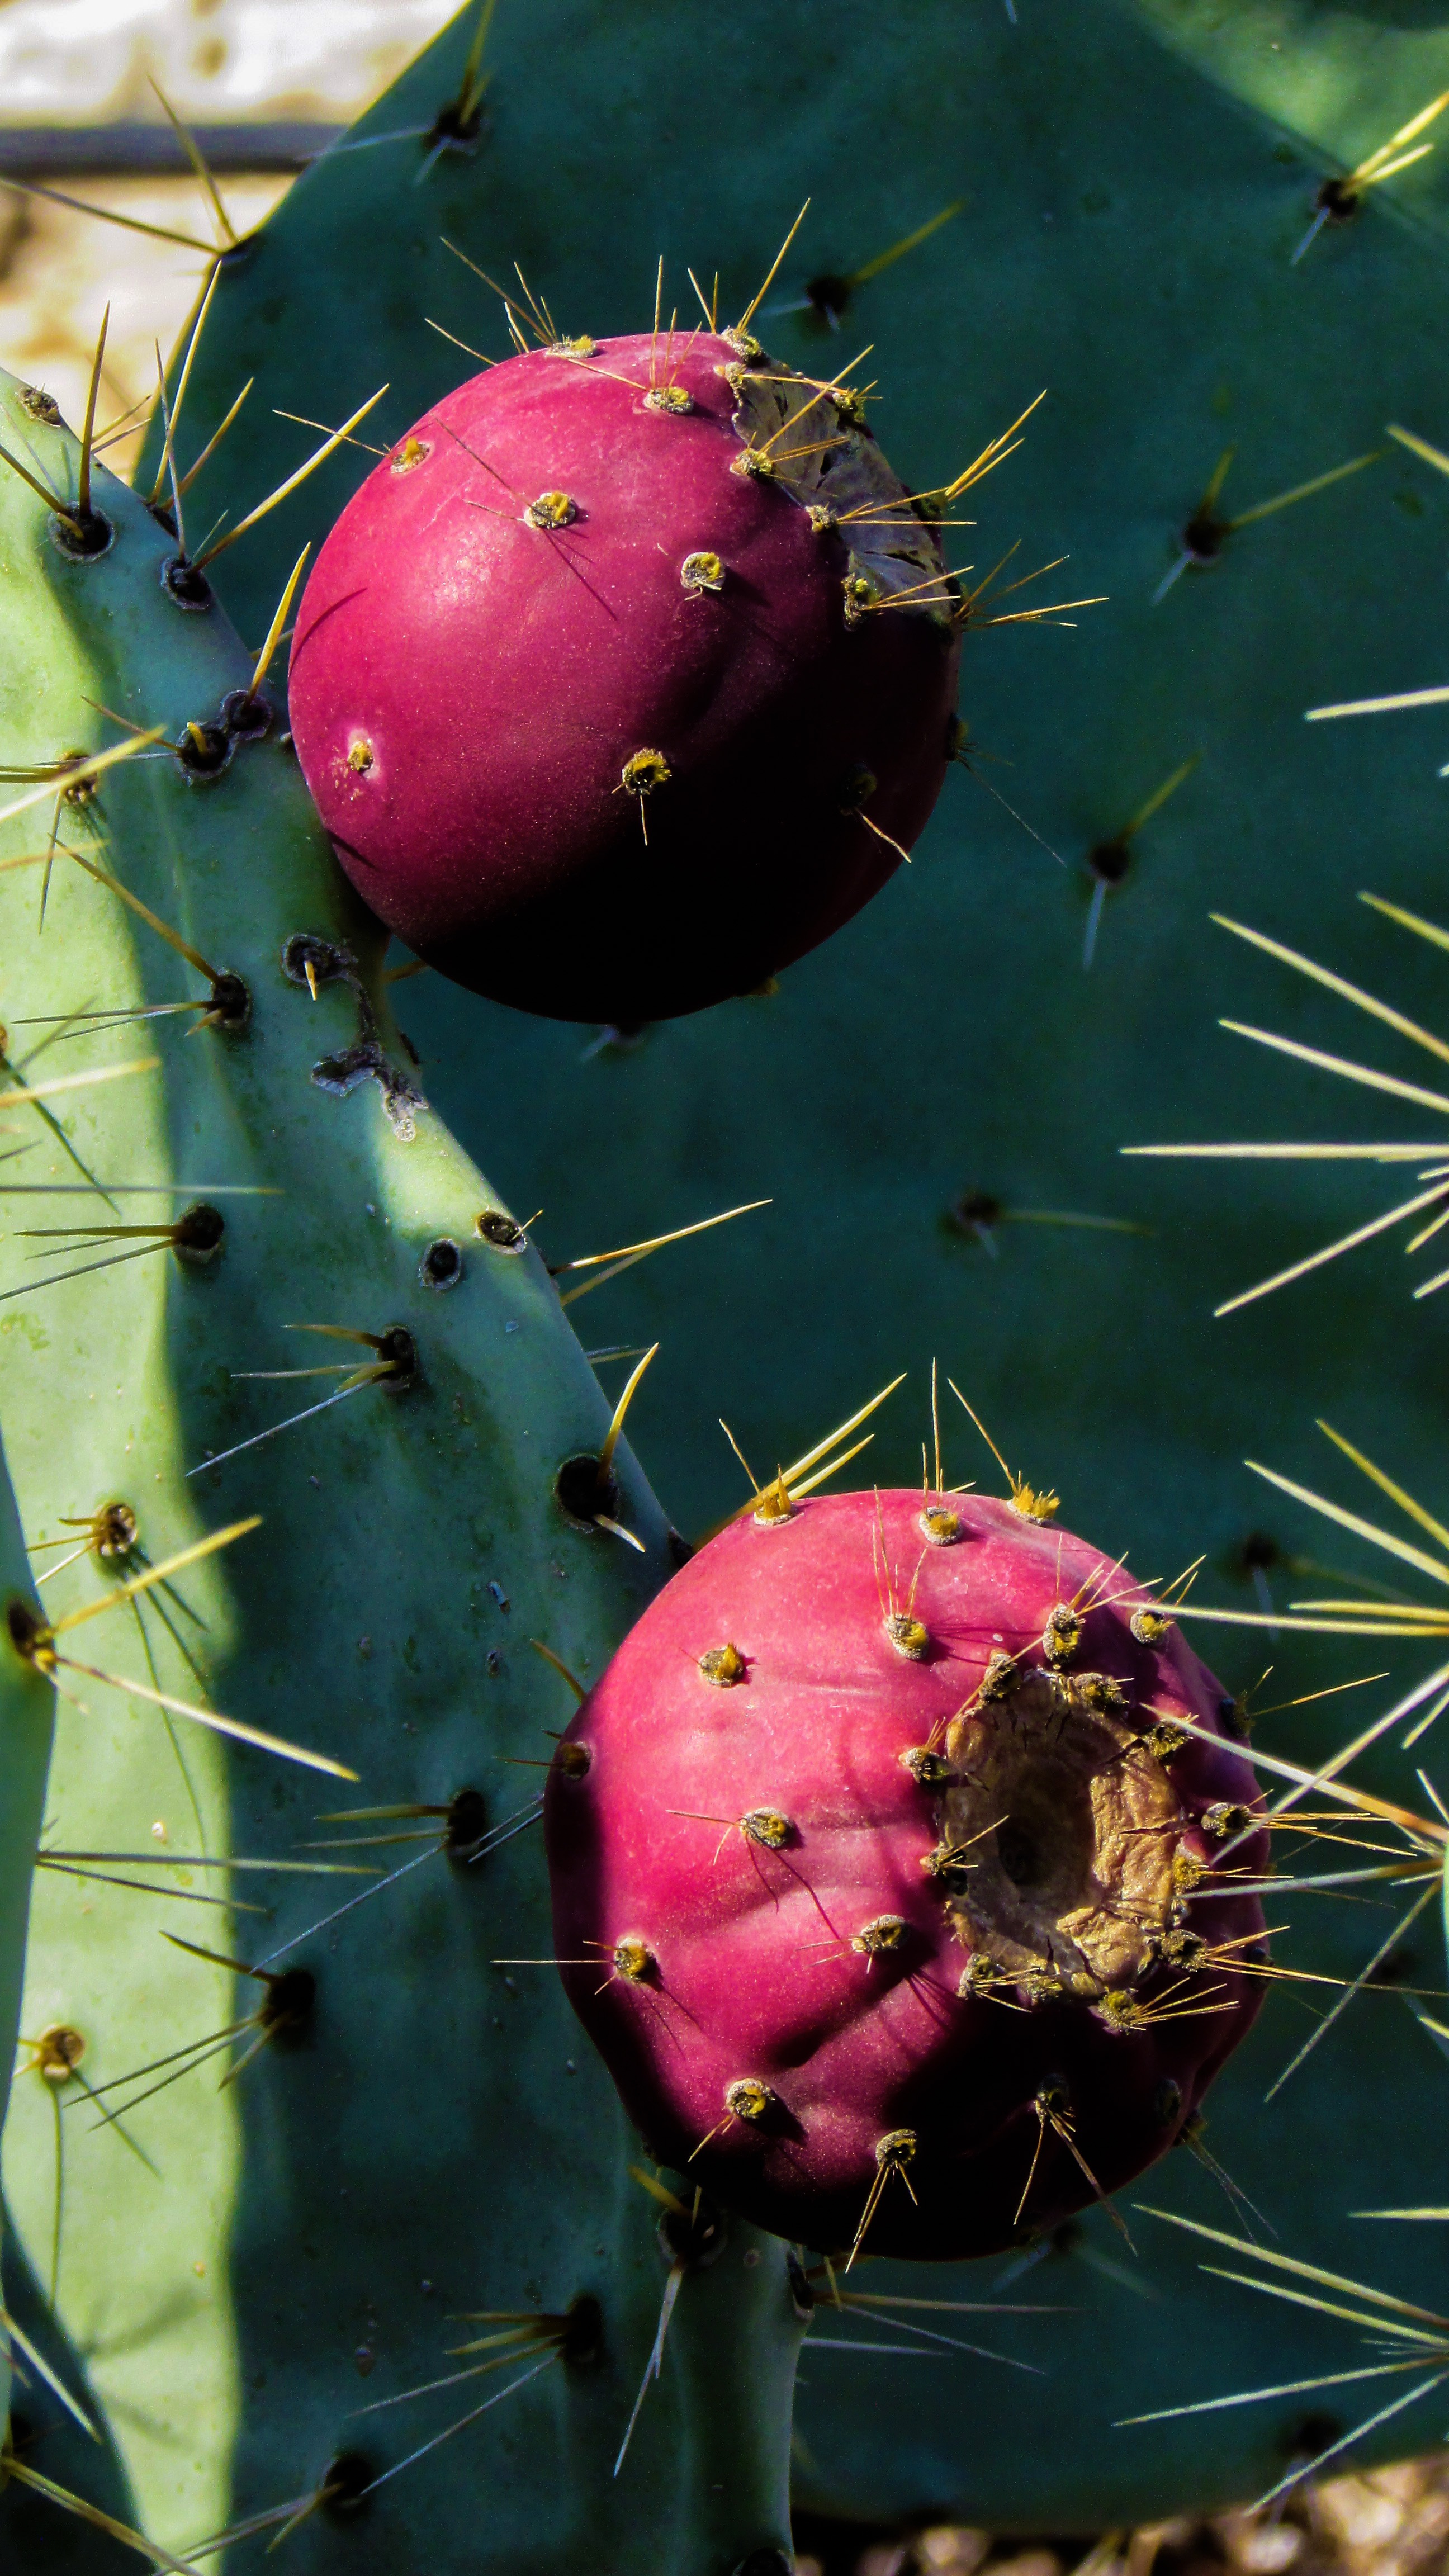
nature, cactus, sharp, plant, fruit, leaf, flower, food, green, red, produce, botany, flora, thorns, caryophyllales, cyprus, macro photography, ayia napa, flowering plant, prickly pear, cactus park, land plant, thorns spines and prickles, hedgehog cactus, nopal, barbary fig